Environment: real
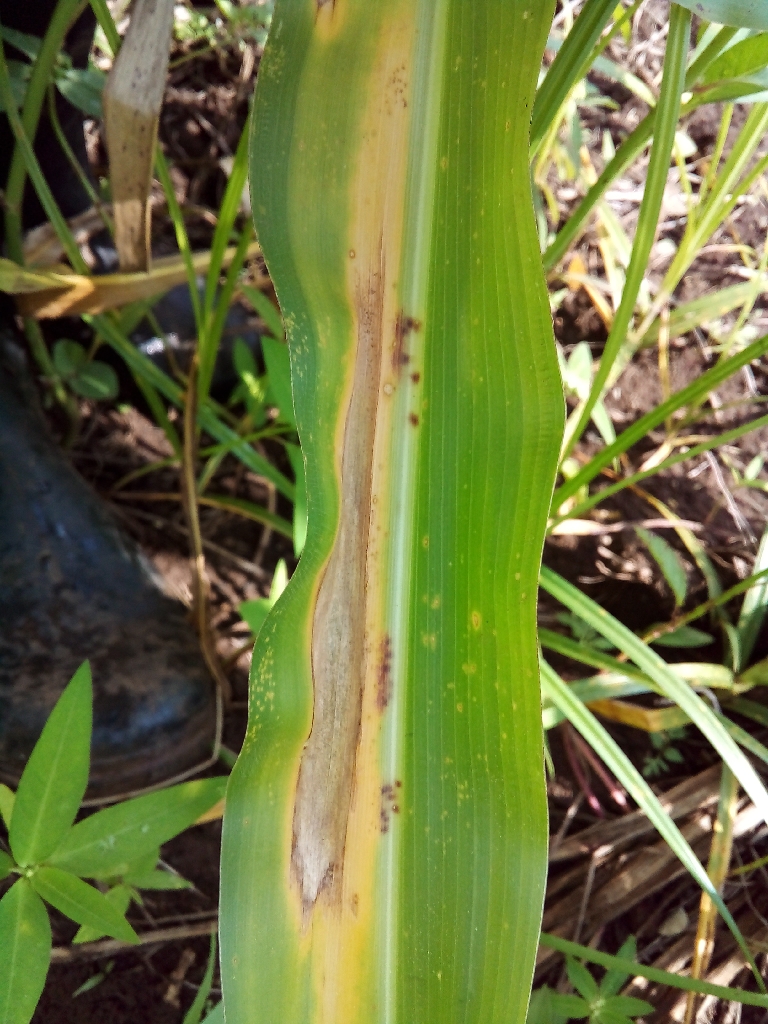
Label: northern_corn_leaf_blight